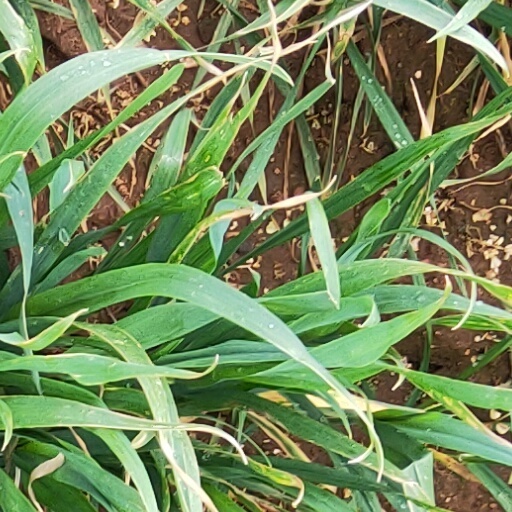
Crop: wheat